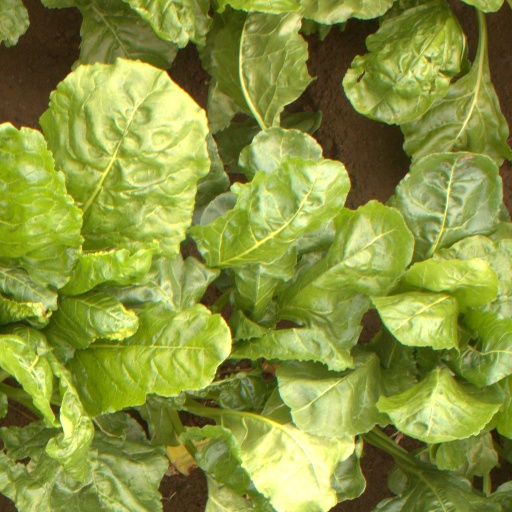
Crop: sugar beet